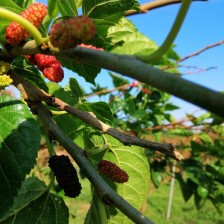
Variety: BlackOodTurkey